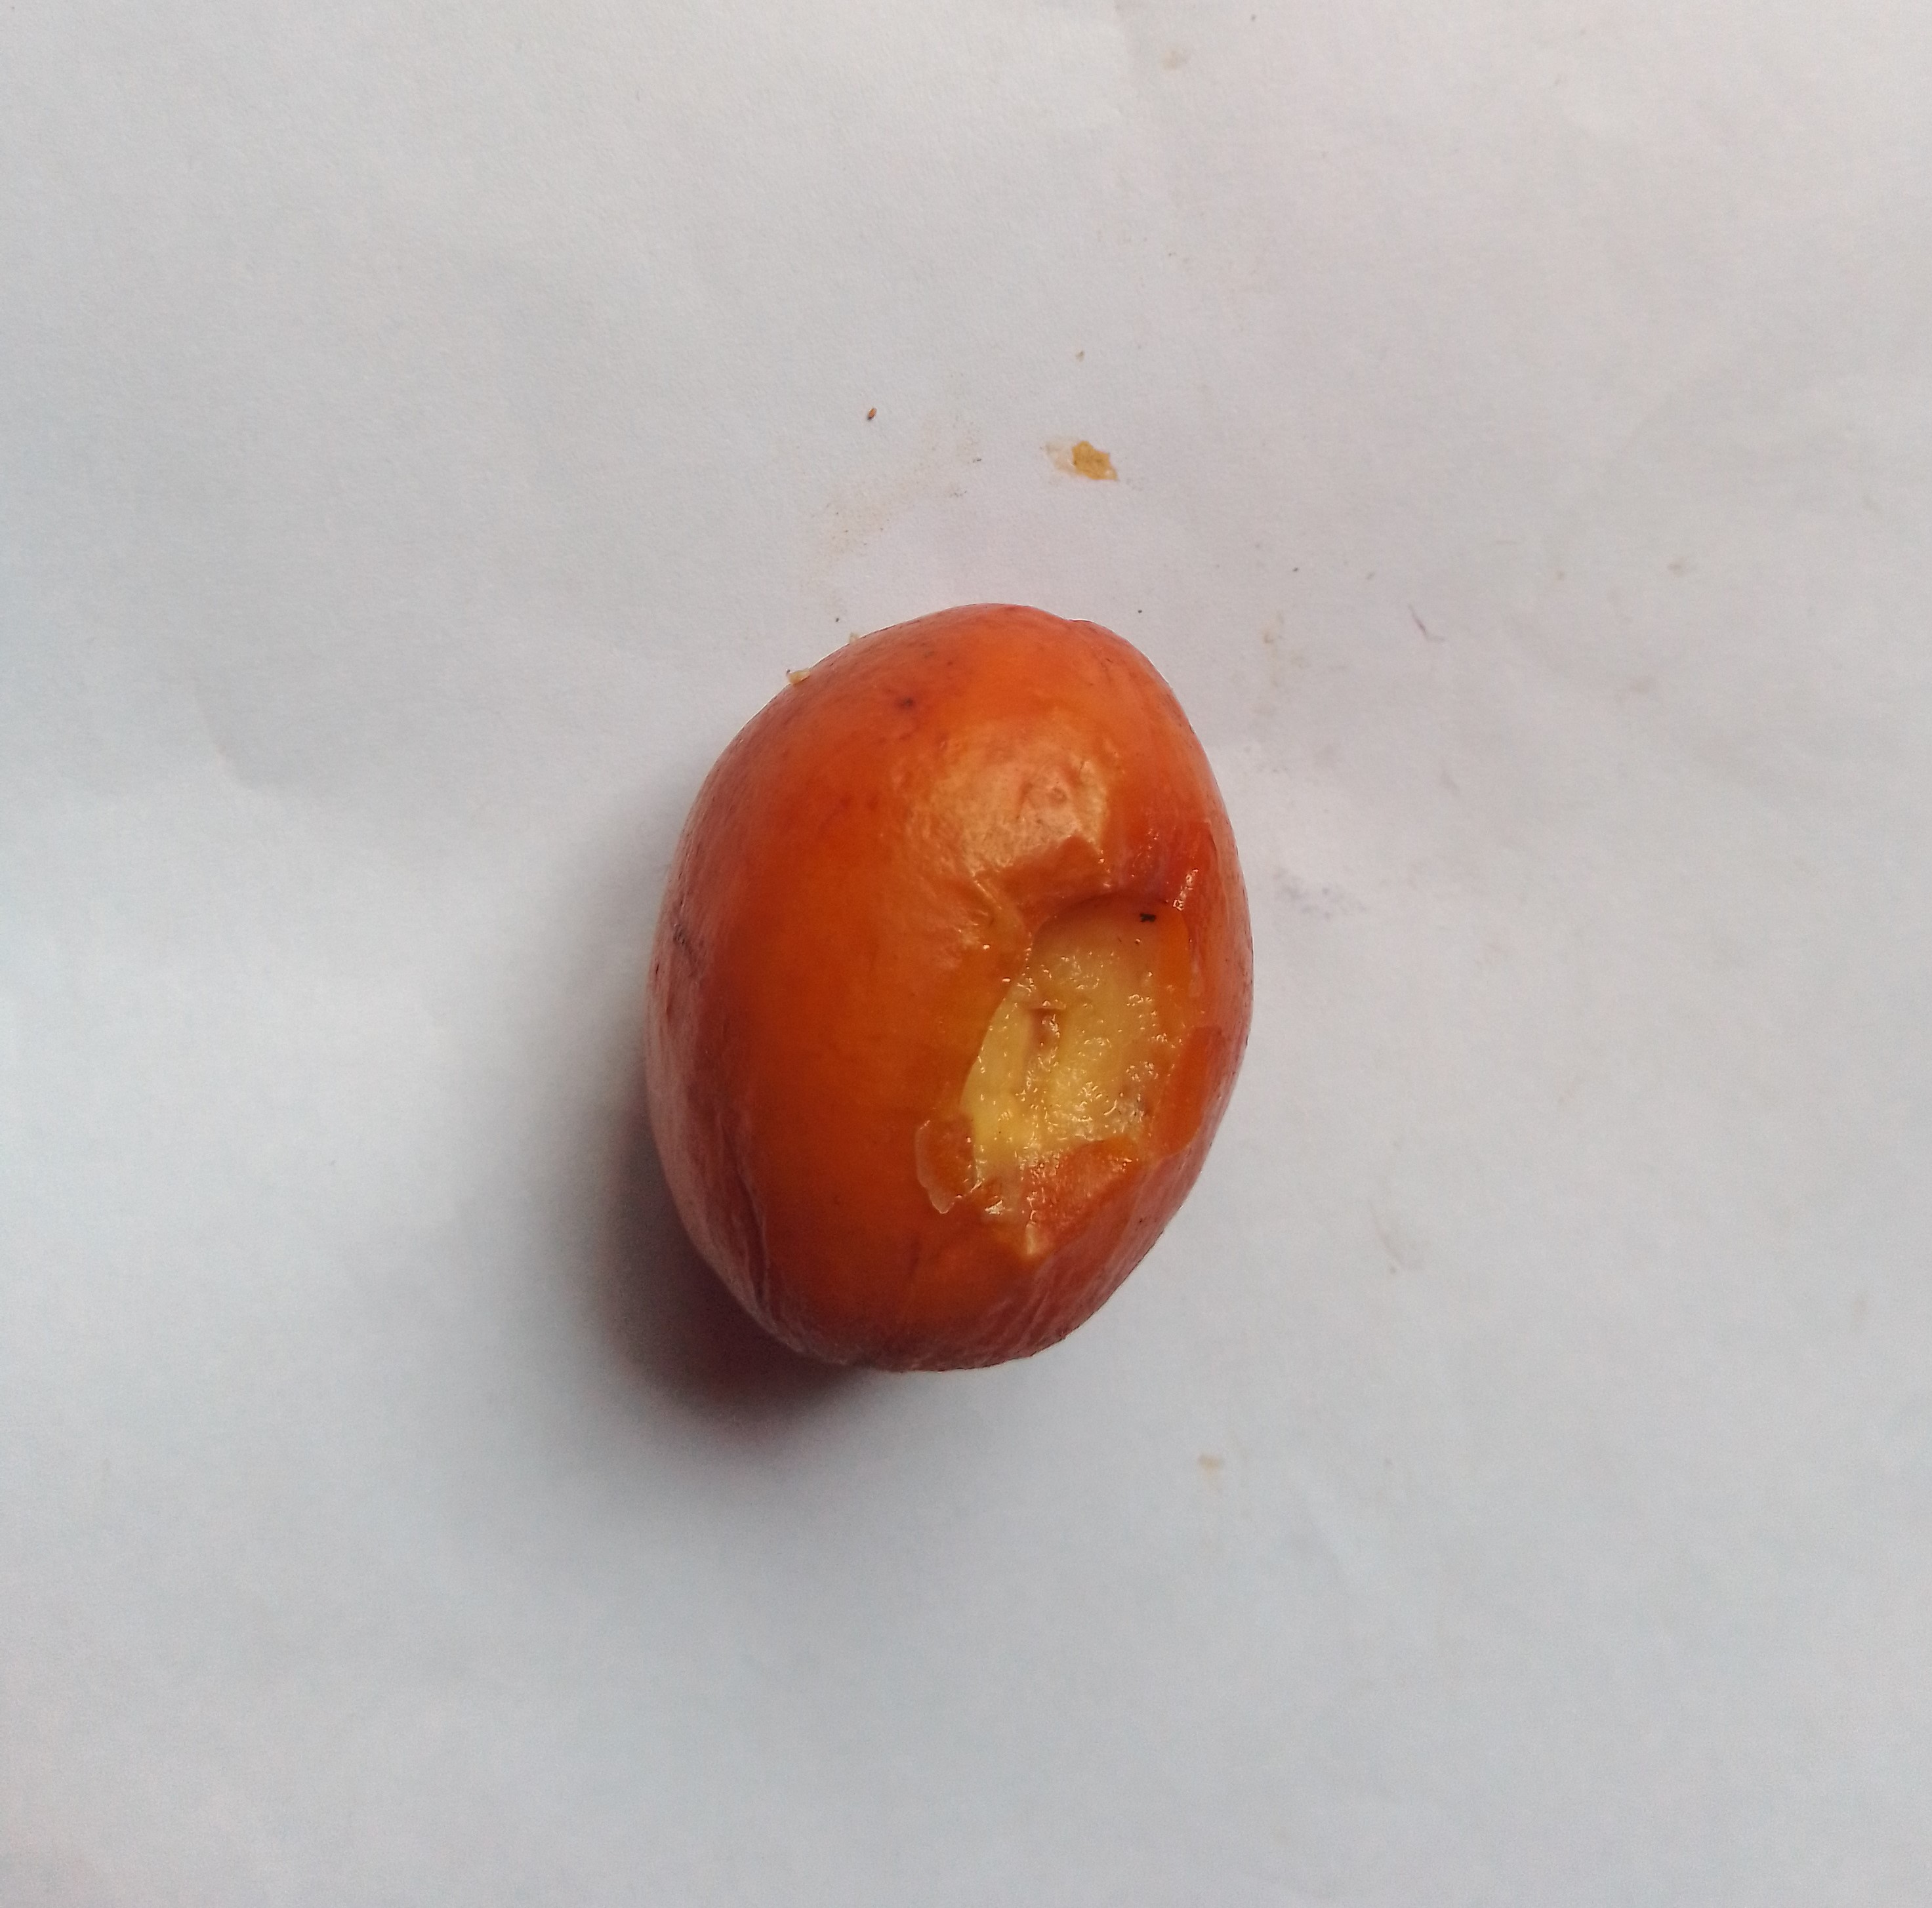
Fruit: jujube
Condition: rotten